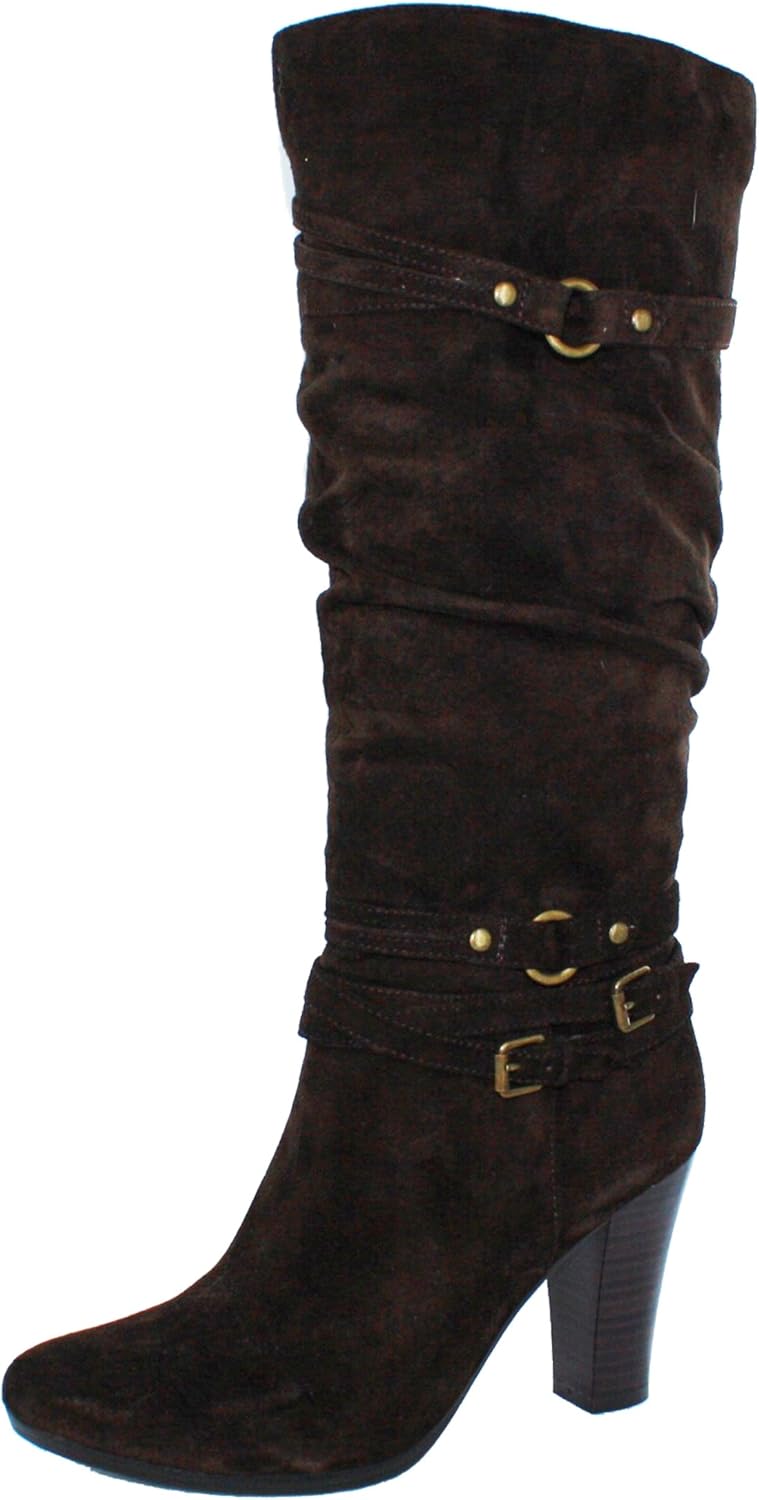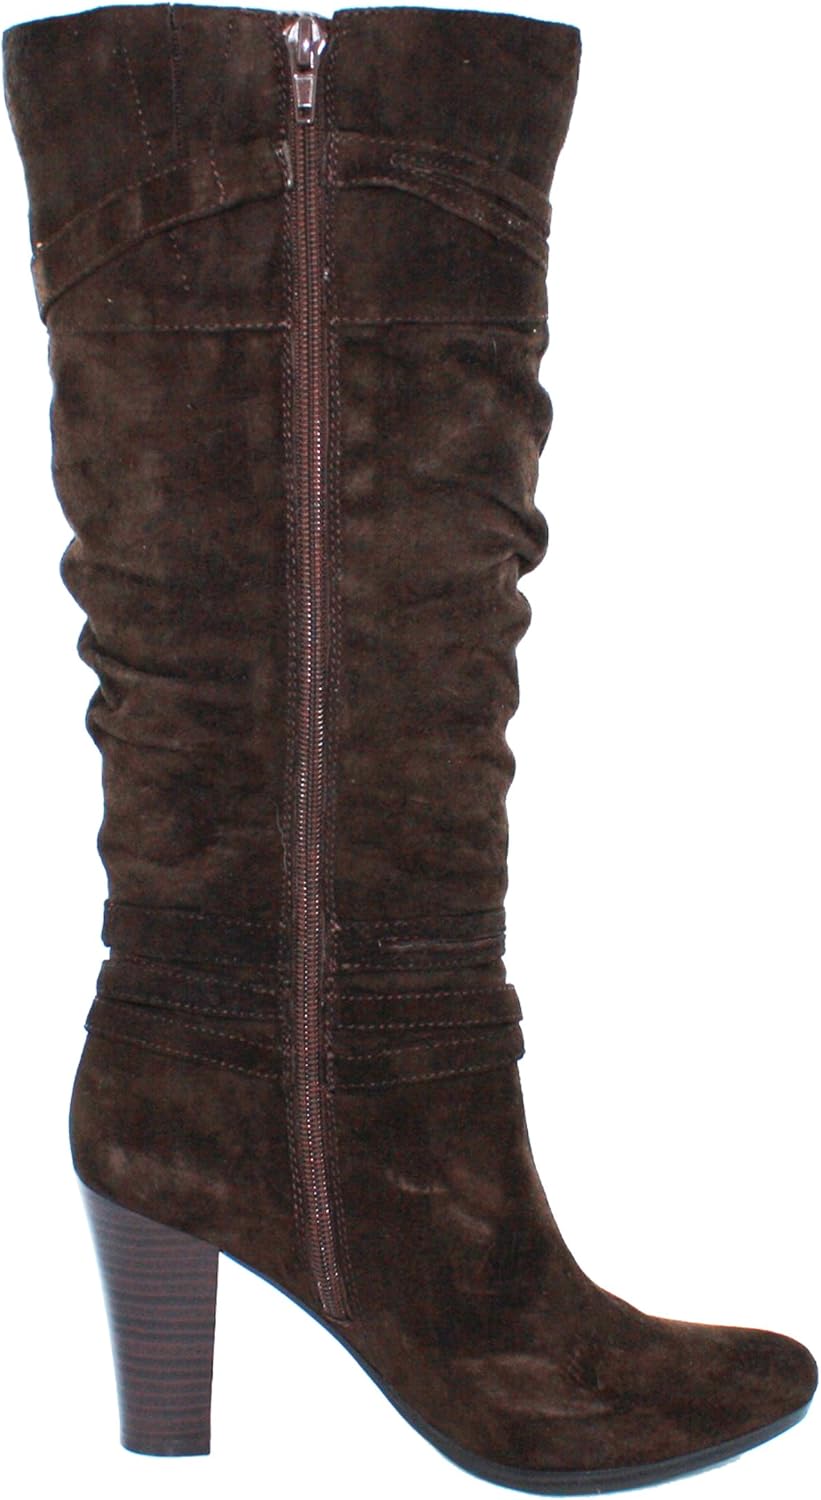
WHITE MOUNTAIN 'Rooftop' Women's Boot
Category: AMAZON FASHION
White Mountain is a 25-year-old privately held company based in Boston, Massachusetts. It markets product under the White Mountain, Modellista, and Rialto brands and it produces numerous private label brands for various stores in the United States and around the world. Using design teams from Italy and Brazil, a Boston-based organization that interprets trends from the world fashion centers, and manufacturers in Italy, Brazil, China, Romania, and India, White Mountain provides the highest quality/value product relationship in existence today.
Features: MAN MADE UPPER | 3 1/2 Heel Height, 13 Shaft Height, 14 1/2 Shaft Width | Suede | Supercharged Styling